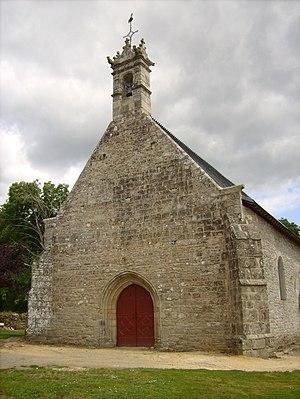
Façade de la chapelle de Mangolérian, en Monterblanc (France). Chapelle du XVème siècle maintes fois remaniées et restaurée.
La chapelle des Mille Secours est située au lieu-dit « Mangolérian », à Monterblanc dans le Morbihan.
Monterblanc [mɔ̃tɛʁblɑ̃] est une commune française située dans le canton d'Elven et le département du Morbihan, en région Bretagne.